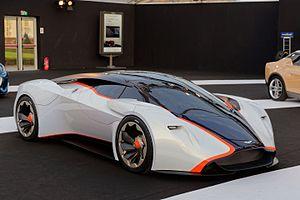
L'Aston Martin DP 100 Vision Gran Turismo exposée lors du festival automobile international 2015.
Marek Reichman est un designer automobile anglais, actuel chef designer d'Aston Martin-Lagonda.